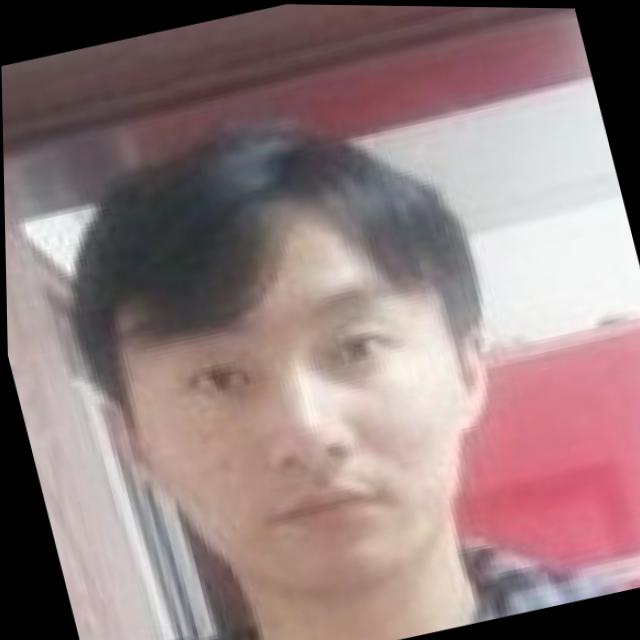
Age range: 21-44